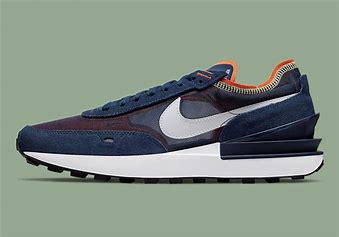
Brand: Nike
Model: Waffle One